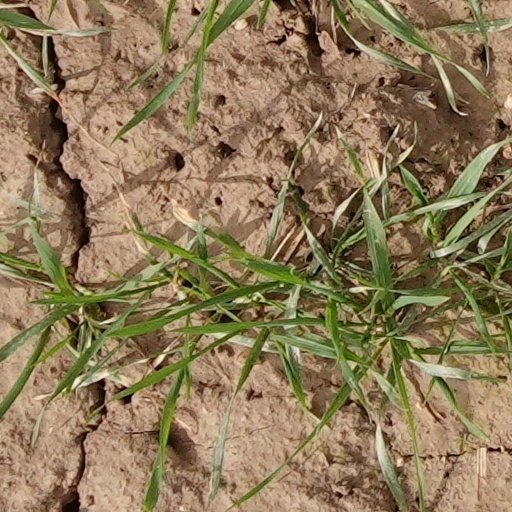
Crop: wheat